SS-Ehrenring

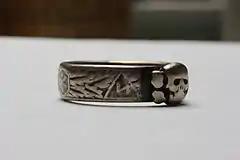
"SS-Totenkopfring" from 1933

The SS-Ehrenring (German for "SS honour ring"), unofficially called Totenkopfring ("Death's Head ring" or "skull ring"), was an award of the "Schutzstaffel" (SS). The ring was not a state decoration but rather a personal gift bestowed by Heinrich Himmler to SS members of distinction. It became a highly sought-after award, one which could not be bought or sold, and counterfeit replicas were produced. The SS Honour Sword and SS Honour Dagger were similar awards.